Heup Young Kim

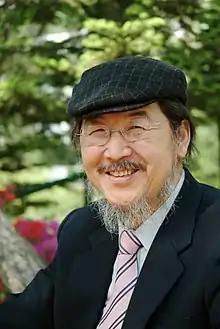

Heup Young Kim (born January 1949) is a Korean Christian theologian and a scholar of East Asian religions, particularly Confucianism and Daoism (scholar). He specializes in Asian constructive theology, interfaith dialogue, religion and science (books), and is a leading proponent and architect of the Theology of Dao (Theo-dao), which integrates Christian theology with East Asian wisdom traditions.